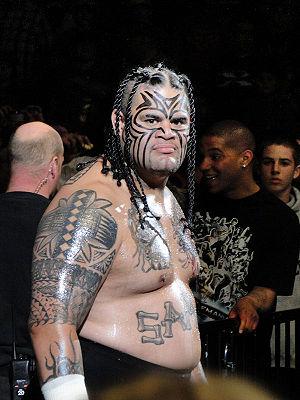
Edward Smith Fatu, né le 28 mars 1973 à San Francisco et mort le 4 décembre 2009 à Houston, est un catcheur américain mieux connu sous le surnom d'Umaga.